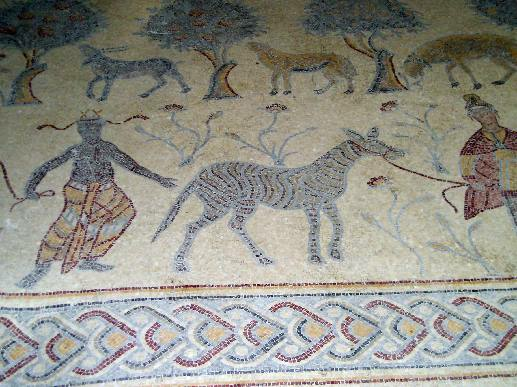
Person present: No